Henschel DH 440

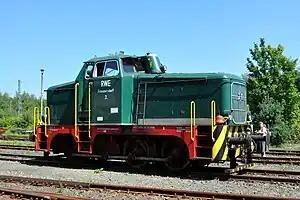
RWE 2 at the Rheinisches Industriebahnmuseum, Nippes (2010).

The DH 440 is a type of diesel-hydraulic locomotive built by Henschel in 1956–58 as one of their second-generation diesel locomotive types. They had wheel arrangement C, with three axles powered through a jackshaft.